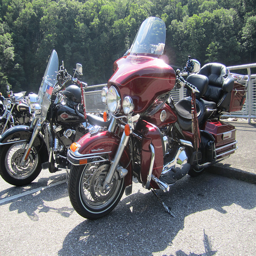
A couple of motor bikes on a parking lot.
Two motorcycles parked beside each other near a fence.
A number of sport motorbikes on a parking
Some motorcycles are parked outside on a sunny day
a row of motor bikes are parked out on the cement